Little Dorrit

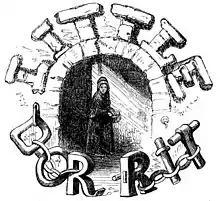
Engraving of "Little Dorrit", 1856

The financial house of Merdle, Edmund Sparkler's stepfather, ends with Merdle's suicide. The collapse of his bank and investment businesses takes with it the savings of the Dorrits, the firm of Doyce and Clennam, Arthur Clennam, Pancks and thousands of others. Pancks feels guilt for persuading Clennam to invest with Merdle, who everyone considered the financial "man of the hour." Ashamed and unable to pay the business debts, Clennam is imprisoned in the Marshalsea, where he becomes ill. When Little Dorrit arrives in London, she nurses him back to health.